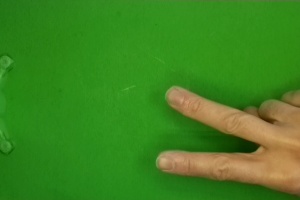
Label: scissors